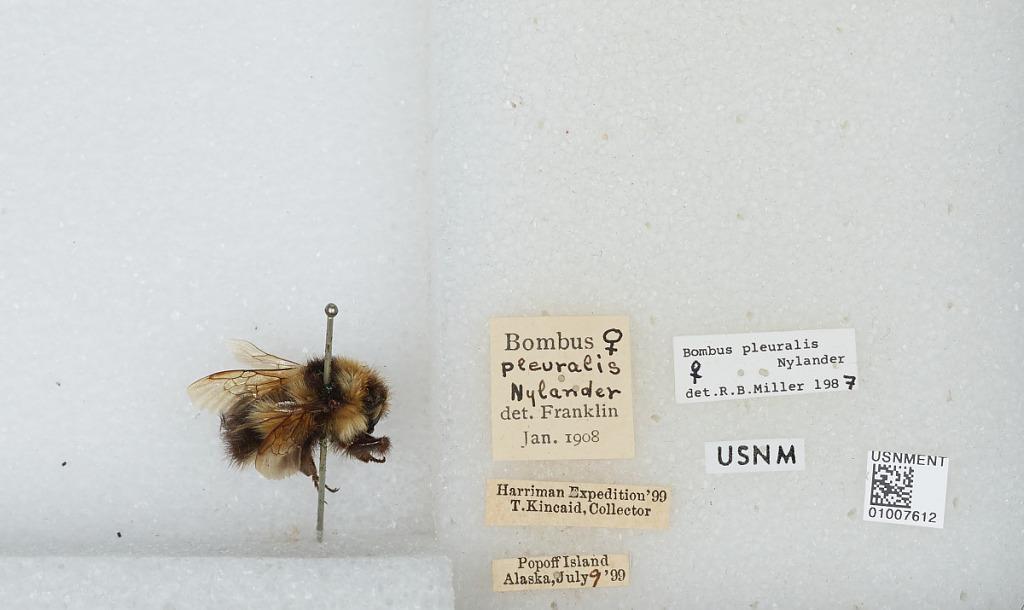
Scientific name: Bombus (Pyrobombus) flavifrons Cresson
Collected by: T. Kincaid
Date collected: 1899-7-9
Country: United States
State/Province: Alaska
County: Aleutians East
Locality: Popof Island
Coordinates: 55.3136, -160.375
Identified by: Franklin